Pavel Dubinda

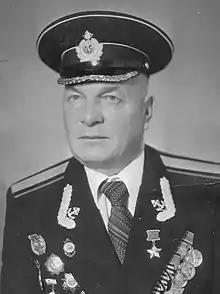
Captain Dubinda in his postwar Fishing Fleet uniform.

Demobilized in August 1945, Dubinda worked in the antarctic whaling fleet. For the remainder of his life he lived in Kherson until his death on 22 October 1992.